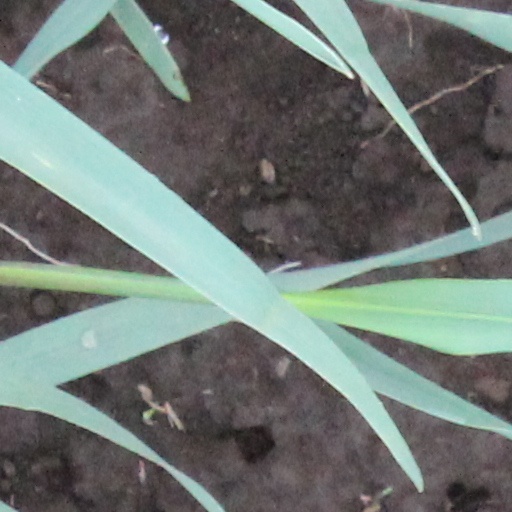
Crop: wheat